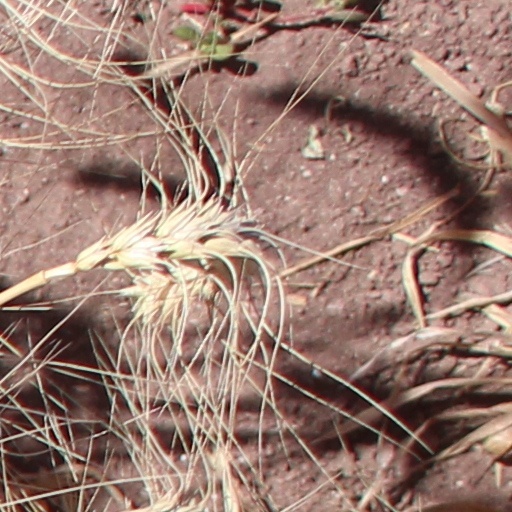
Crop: wheat